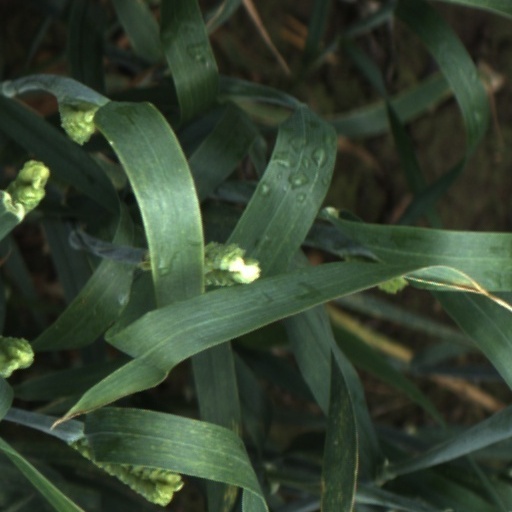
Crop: wheat